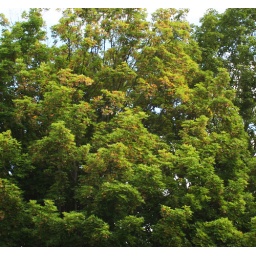
This is a close up view of the changes that have started already in the maple tree next door !